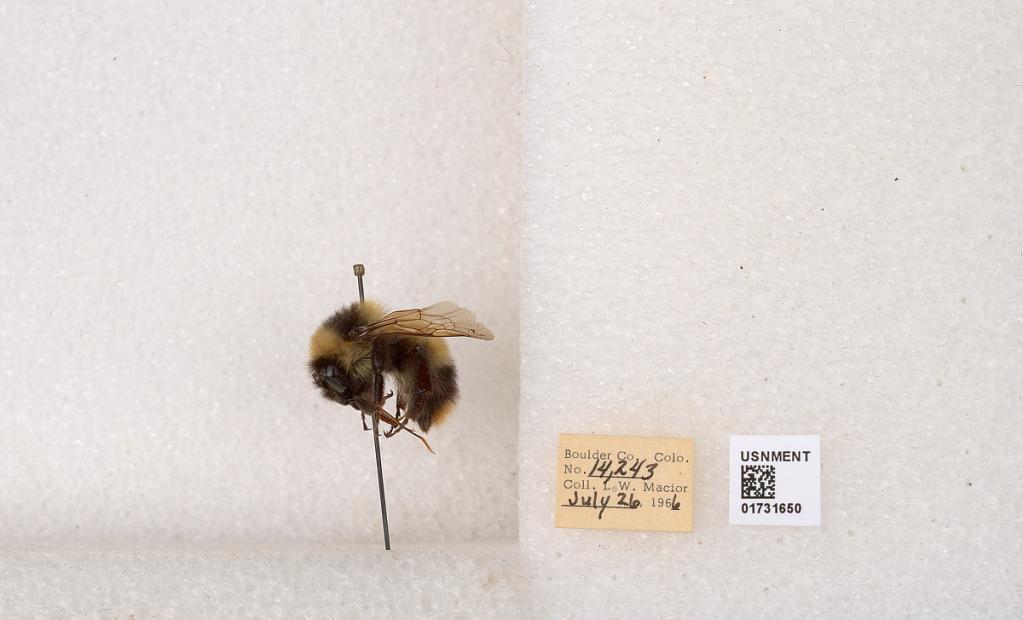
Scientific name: Bombus kirbyellus
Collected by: L. Macior
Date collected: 1966-7-26
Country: United States
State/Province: Colorado
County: Boulder
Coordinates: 40.0925, -105.358